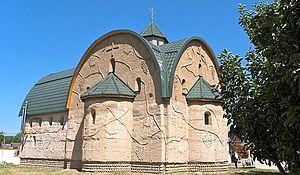
Église catholique de Blagovechtchenka dans le raïon de Prokhladny, en république de Kabardino-Balkarie (Russie).
Blagovechtchenka est un village de Kabardino-Balkarie dans le sud de la fédération de Russie. Situé près de la chaîne du Caucase, il dépend du raïon de Prokhladny, s'étendant dans sa partie sud-ouest. Son nom est dérivé du mot Blagovechtchenie qui signifie en russe l'Annonciation. Le village est le centre administratif de la commune rurale du même nom qui s'étend sur 67 kilomètres carrés et comprend sept villages et hameaux. La commune comprend 1 870 habitants, tandis que le village lui-même en comprend environ 300.